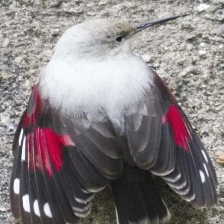
Species: WALL CREAPER
Scientific name: TICHODROMA MURARIA